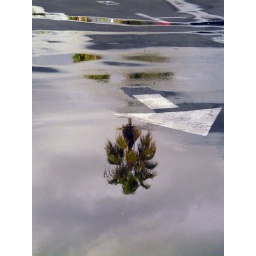
a water puddle with the palm tree in the reflection